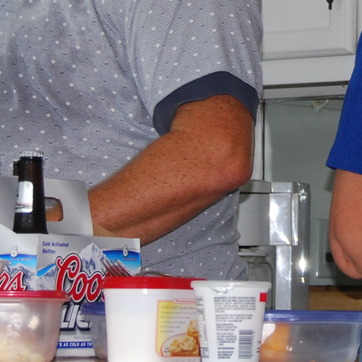
Material: skin